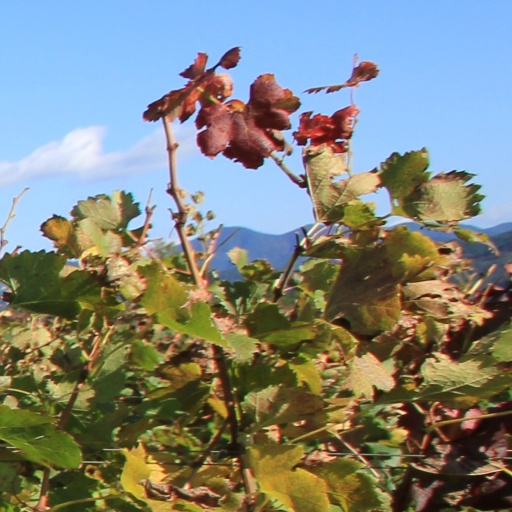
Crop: grape